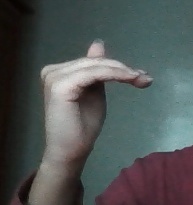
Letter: khaa